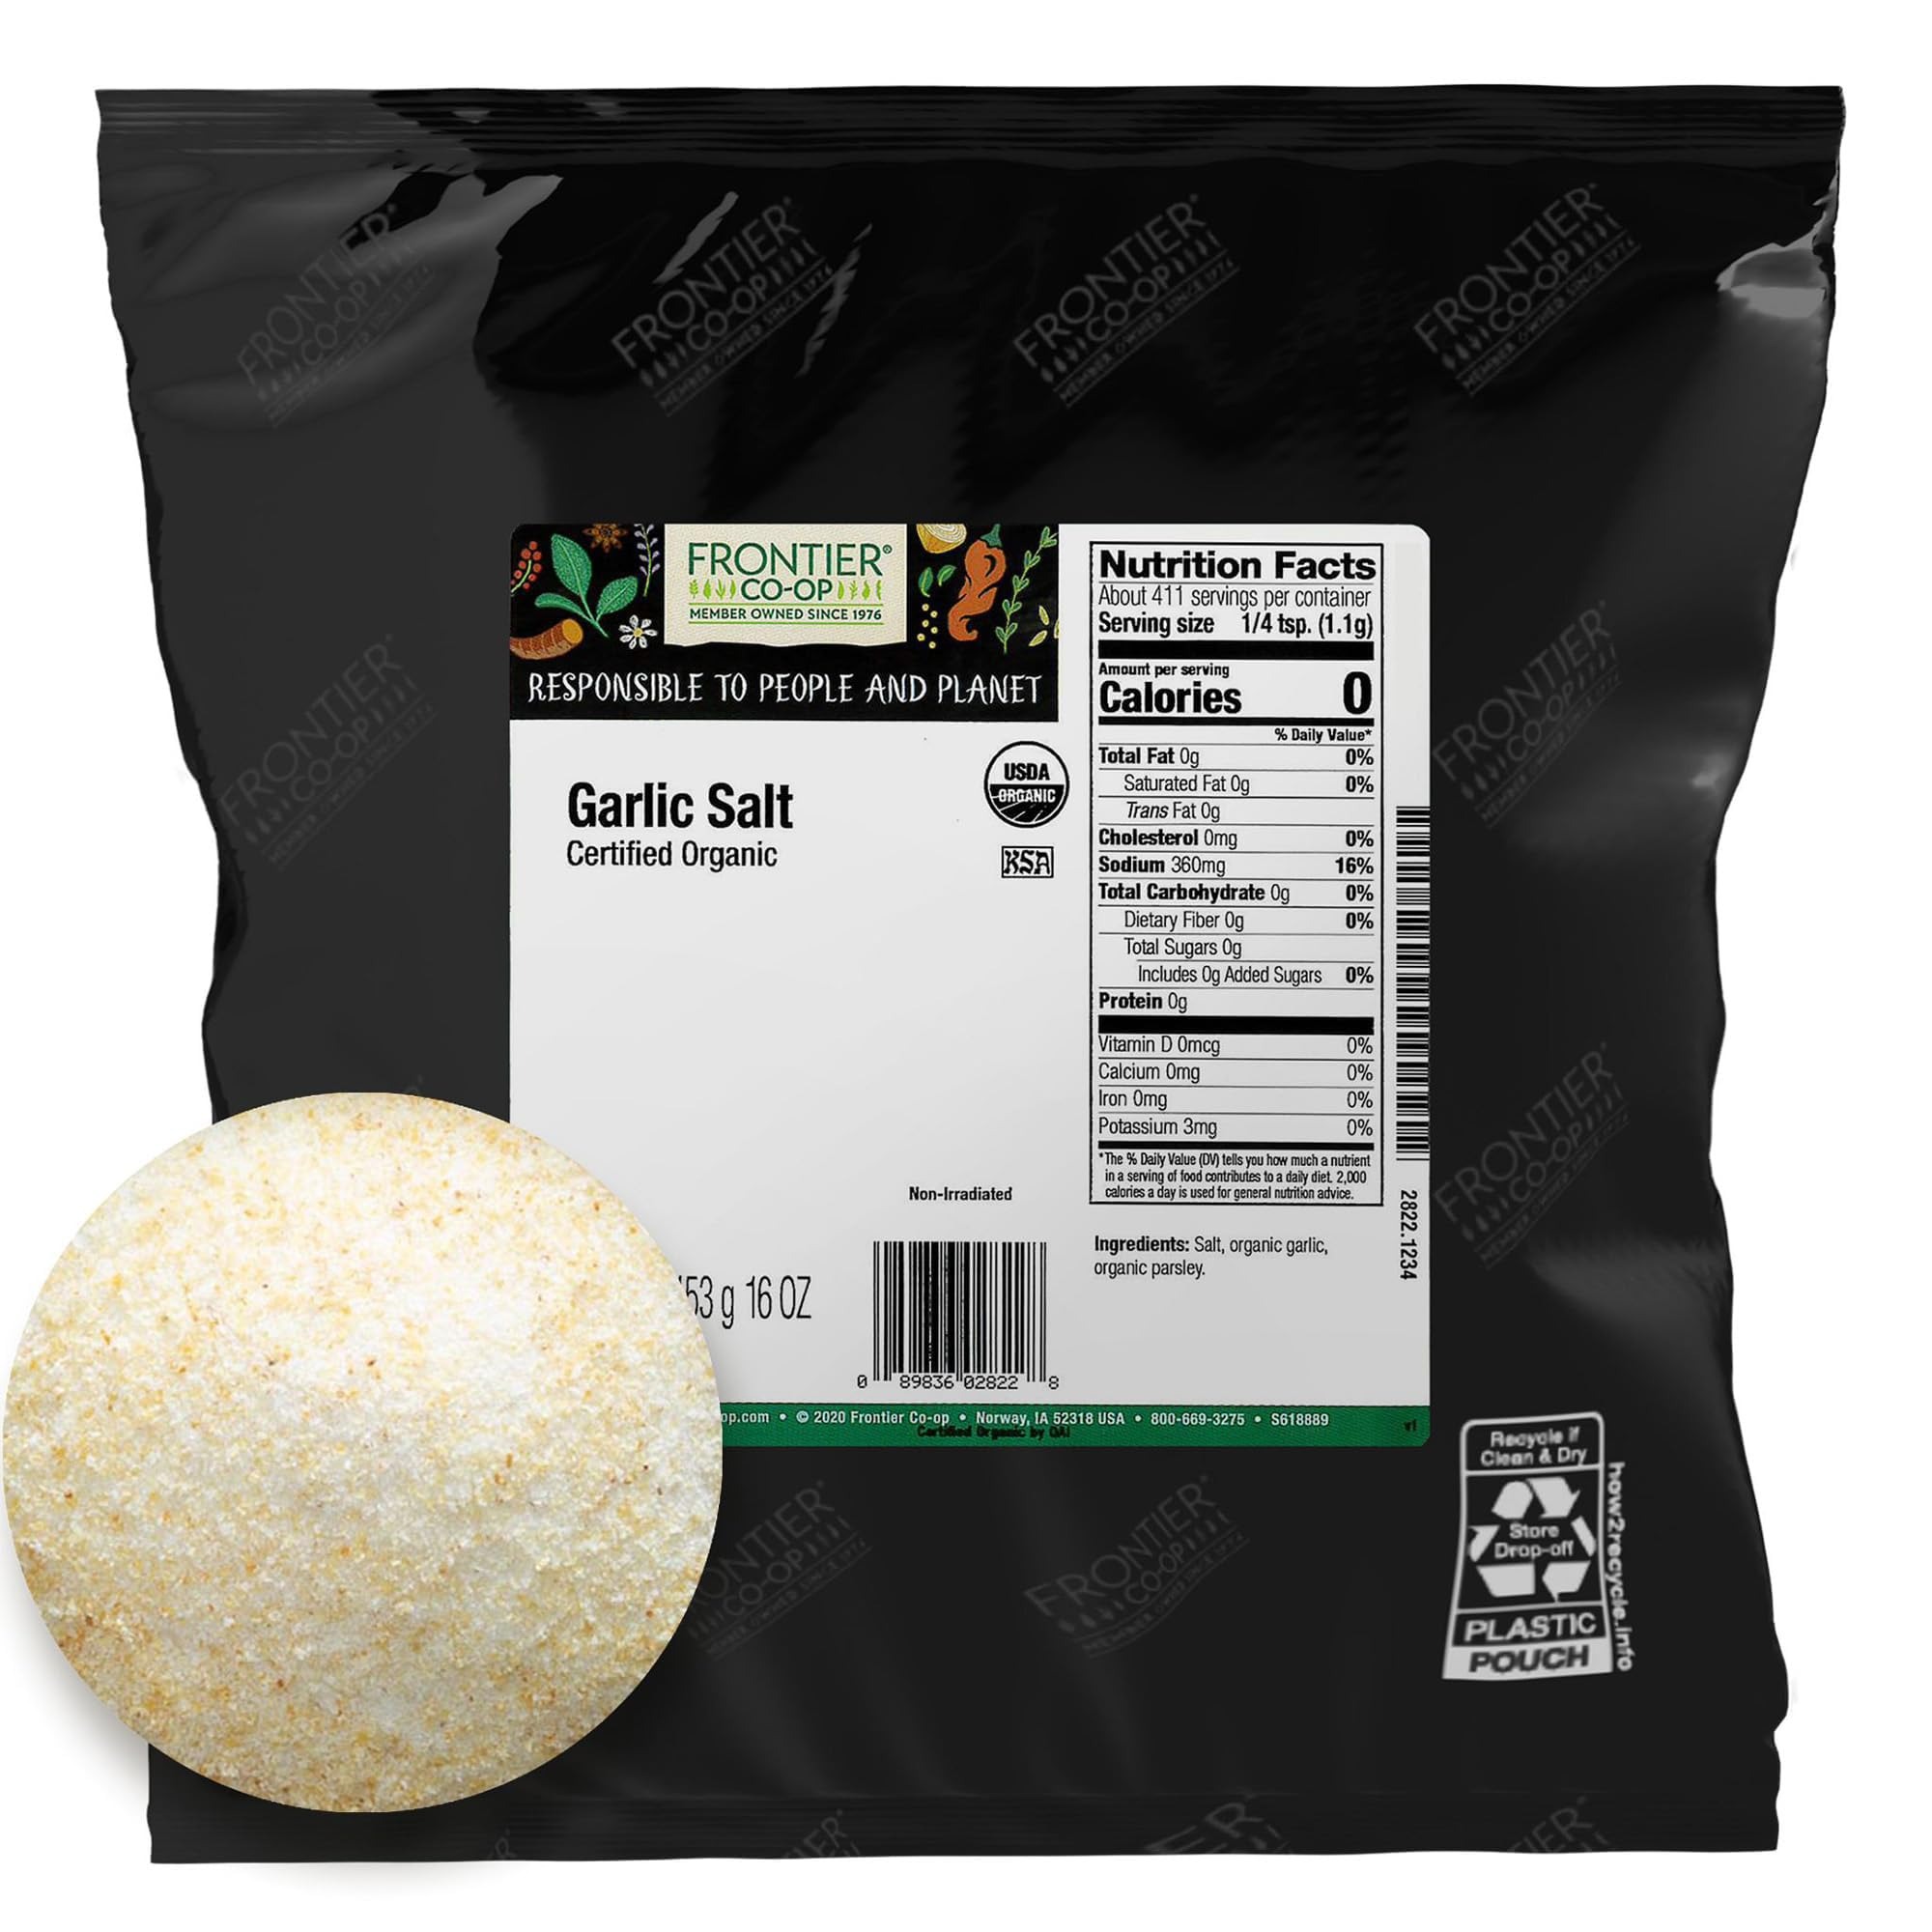
Item Name: Frontier Co-op Organic Garlic Salt with Parsley, 1lb Bulk Bag - Coarse Grind, Natural Garlic Salt Seasoning for Meat, Vegetables, Soups & More, Kosher
Bullet Point 1: PREMIUM QUALITY: Parsley garlic salt is made from organic garlic and parsley, paired with coarse-ground salt. We source with care to ensure a robust and sweet flavor, perfect for elevating any dish.
Bullet Point 2: VERSATILE USES: This all-natural organic garlic salt with parsley is an essential seasoning blend. It enhances the flavor of meats, seafood, vegetables, soups, stews, stir-fries and more.
Bullet Point 3: AROMATIC AND FLAVORFUL: Garlic salt organic combines the savory essence of garlic with the subtle sweetness of parsley. This seasoning imparts a rich aroma and complex flavor, perfect for enhancing any dish.
Bullet Point 4: ORGANIC & KOSHER CERTIFIED: Our bulk garlic salt is certified organic and kosher, ensuring it meets the highest quality standards. It’s free from additives, artificial flavors and preservatives.
Bullet Point 5: ABOUT US: Founded in 1976, Frontier Co-op has grown into a leader in natural, organic and fair trade botanicals. We are member-owned, and committed to purity, honesty and quality.
Value: 16.0
Unit: ounce

Price: 8.795